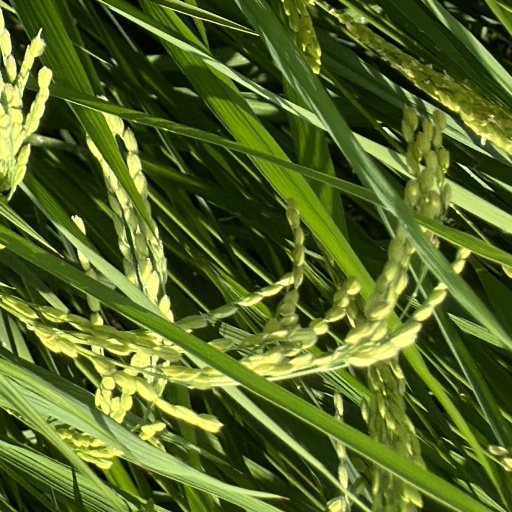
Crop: rice